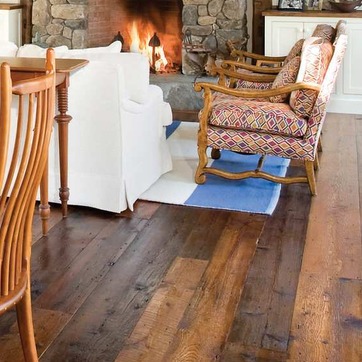
Material: carpet